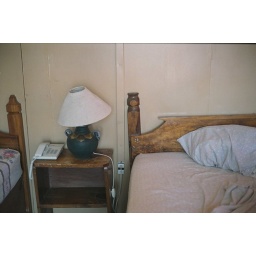
bed lamp and phone in zacatecas